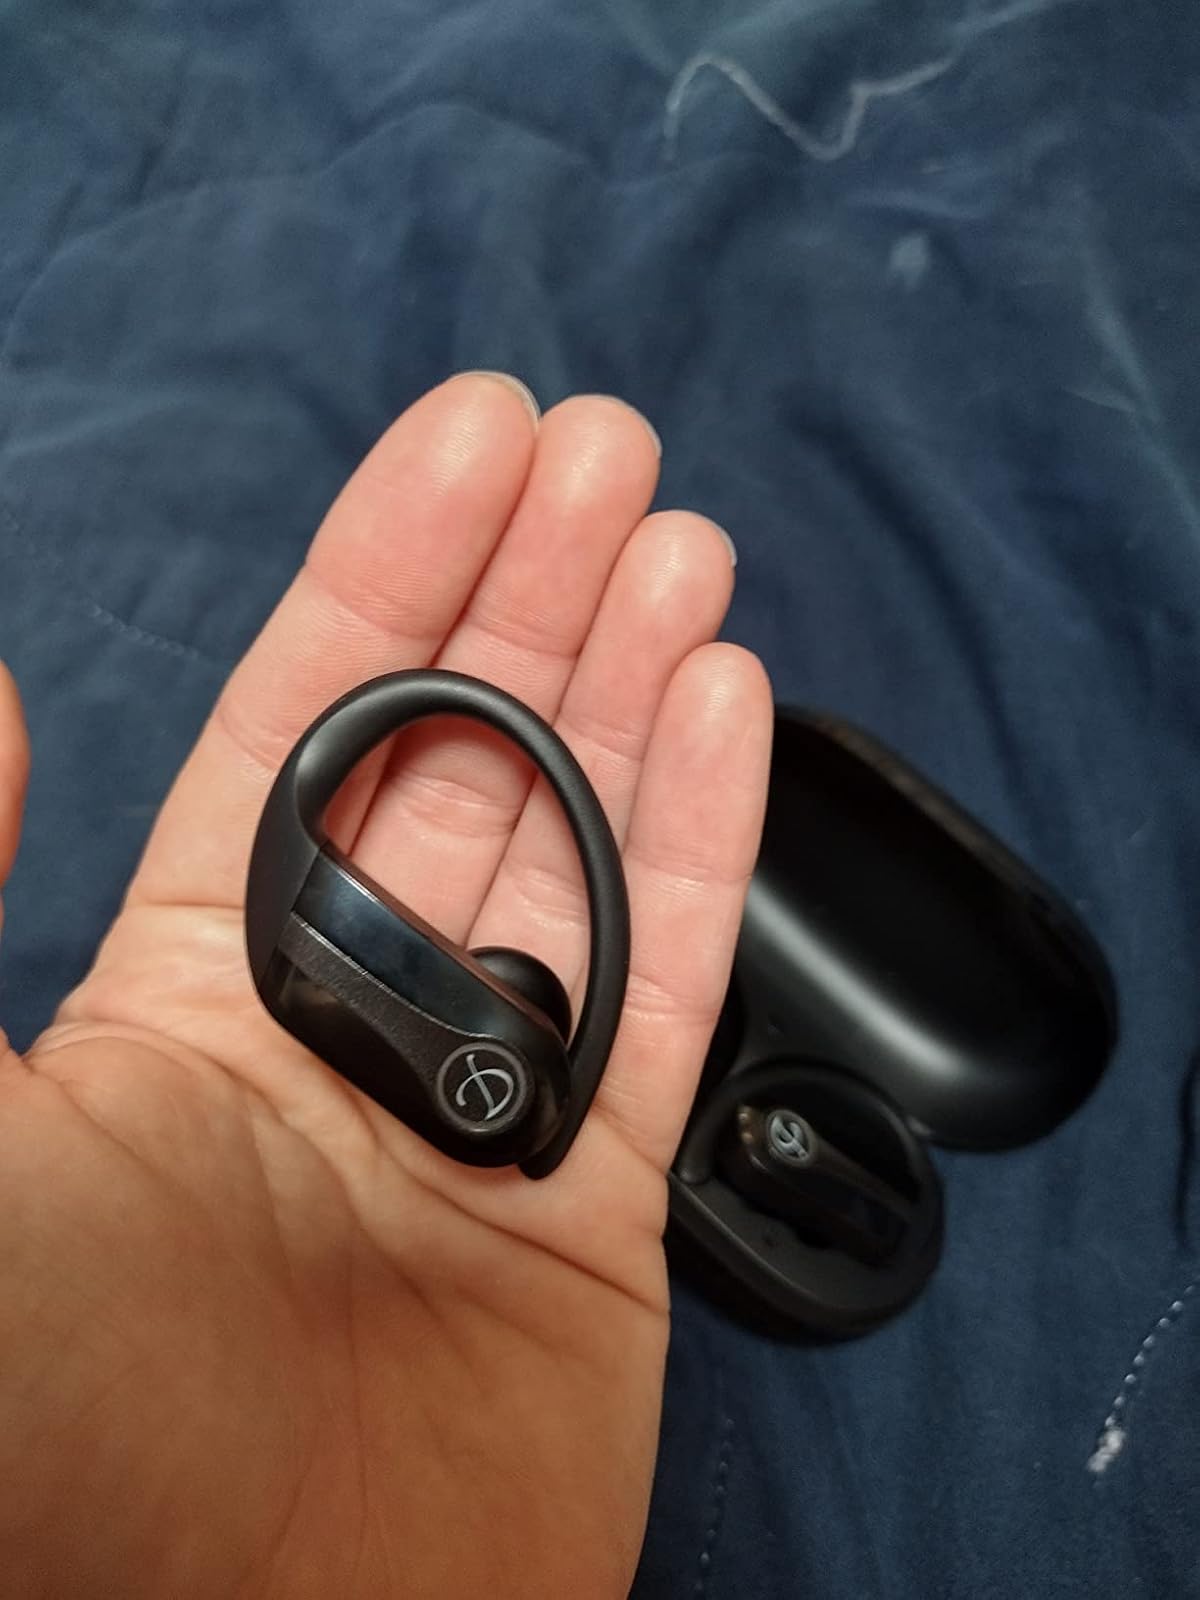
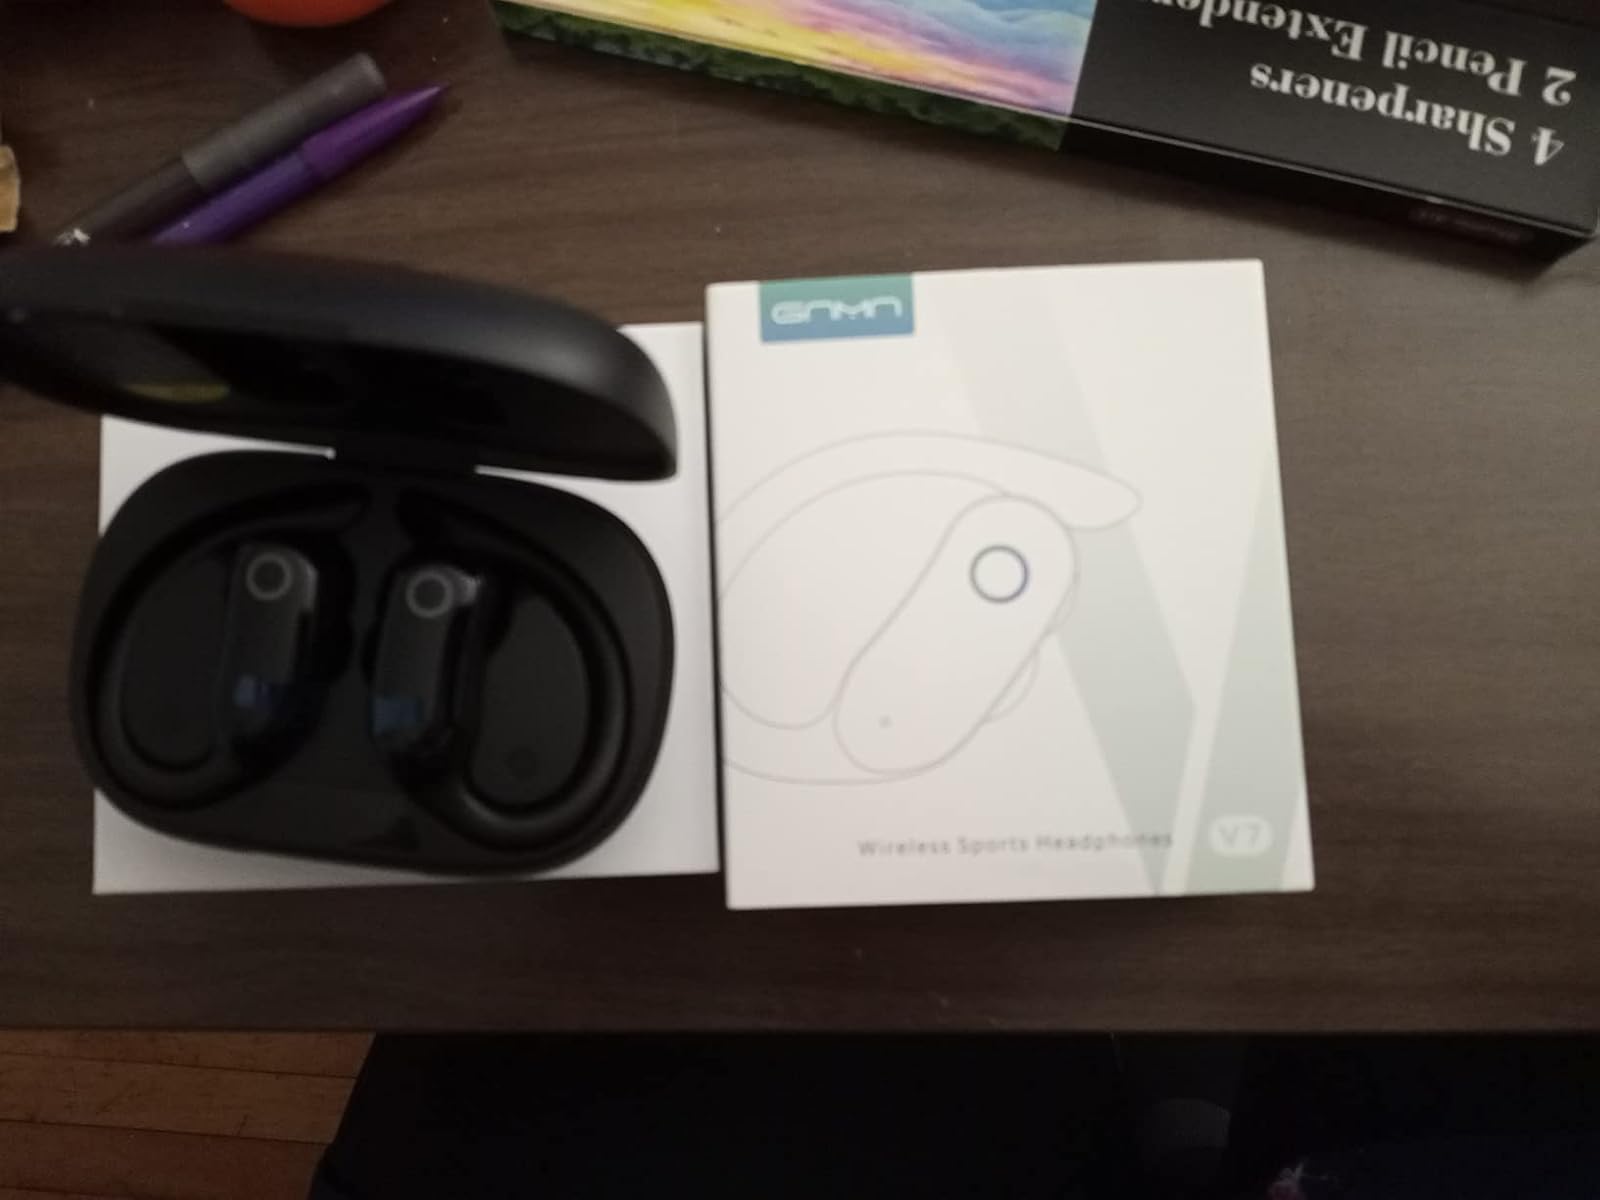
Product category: earbuds
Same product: no